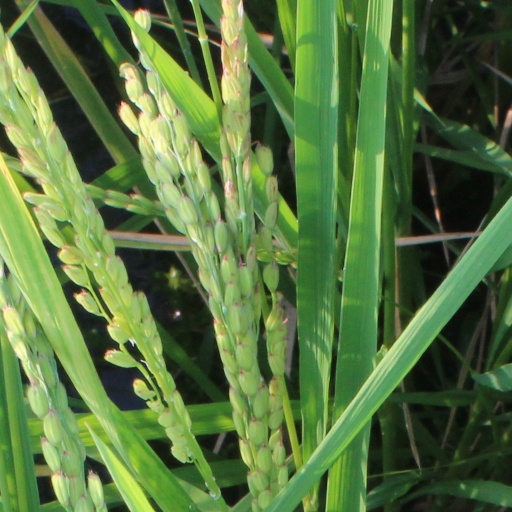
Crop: rice